Lycopersicon

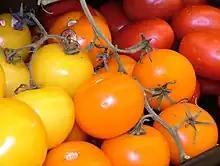
Fruit of three cultivars of the common tomato ("Solanum lycopersicum")

Lycopersicon was a genus in the flowering plant family Solanaceae (the nightshades and relatives). It contained about 13 species in the tomato group of nightshades. First removed from the genus "Solanum" by Philip Miller in 1754, its removal leaves the latter genus paraphyletic, so modern botanists generally accept the names in "Solanum". The name "Lycopersicon" (from Greek "λυκοπέρσικον" meaning "wolf peach") is still used by gardeners, farmers, and seed companies. Collectively, the species in this group apart from the common cultivated plant are called wild tomatoes.